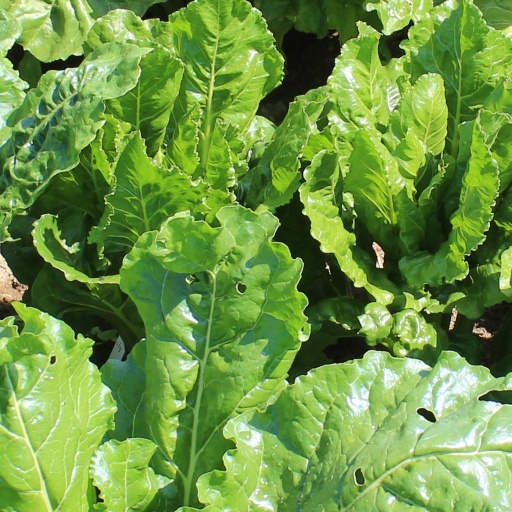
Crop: sugar beet